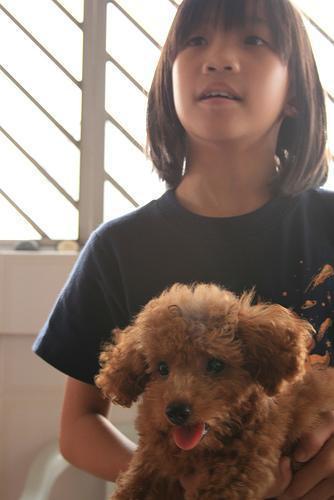
toy_poodle